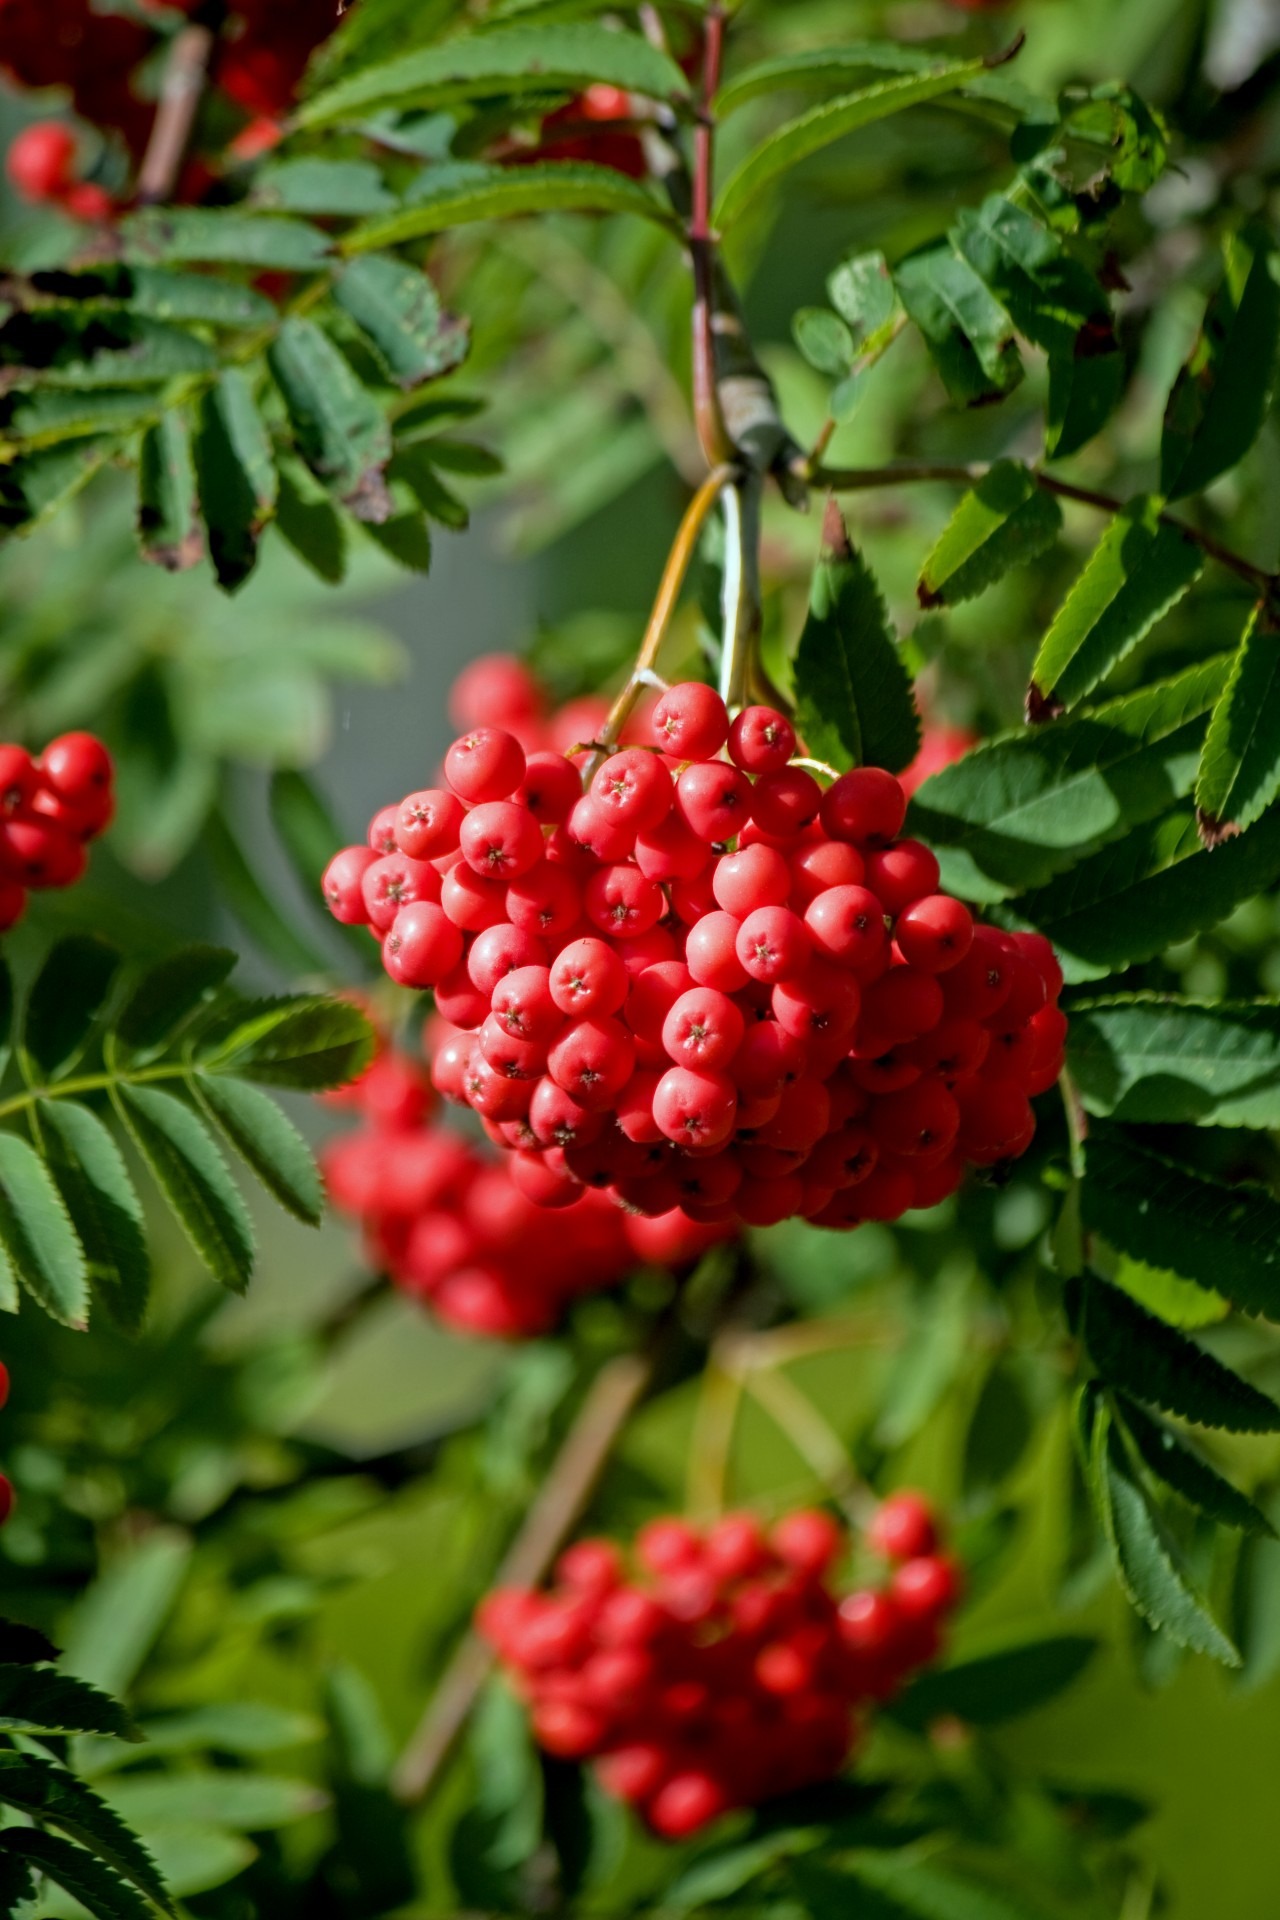
tree, nature, plant, fruit, berry, leaf, flower, food, red, produce, evergreen, botany, hanging, close up, leaves, berries, shrub, viburnum, beautiful, rowan, sorbus, flowering plant, woody plant, land plant, chinese hawthorn, schisandra, wine raspberry